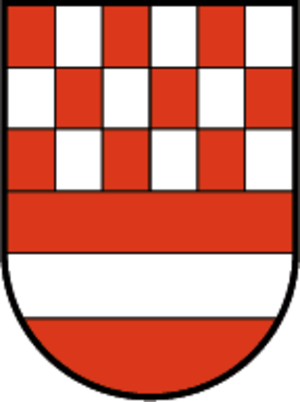
Hohenweiler est une commune autrichienne du district de Brégence dans le Vorarlberg.